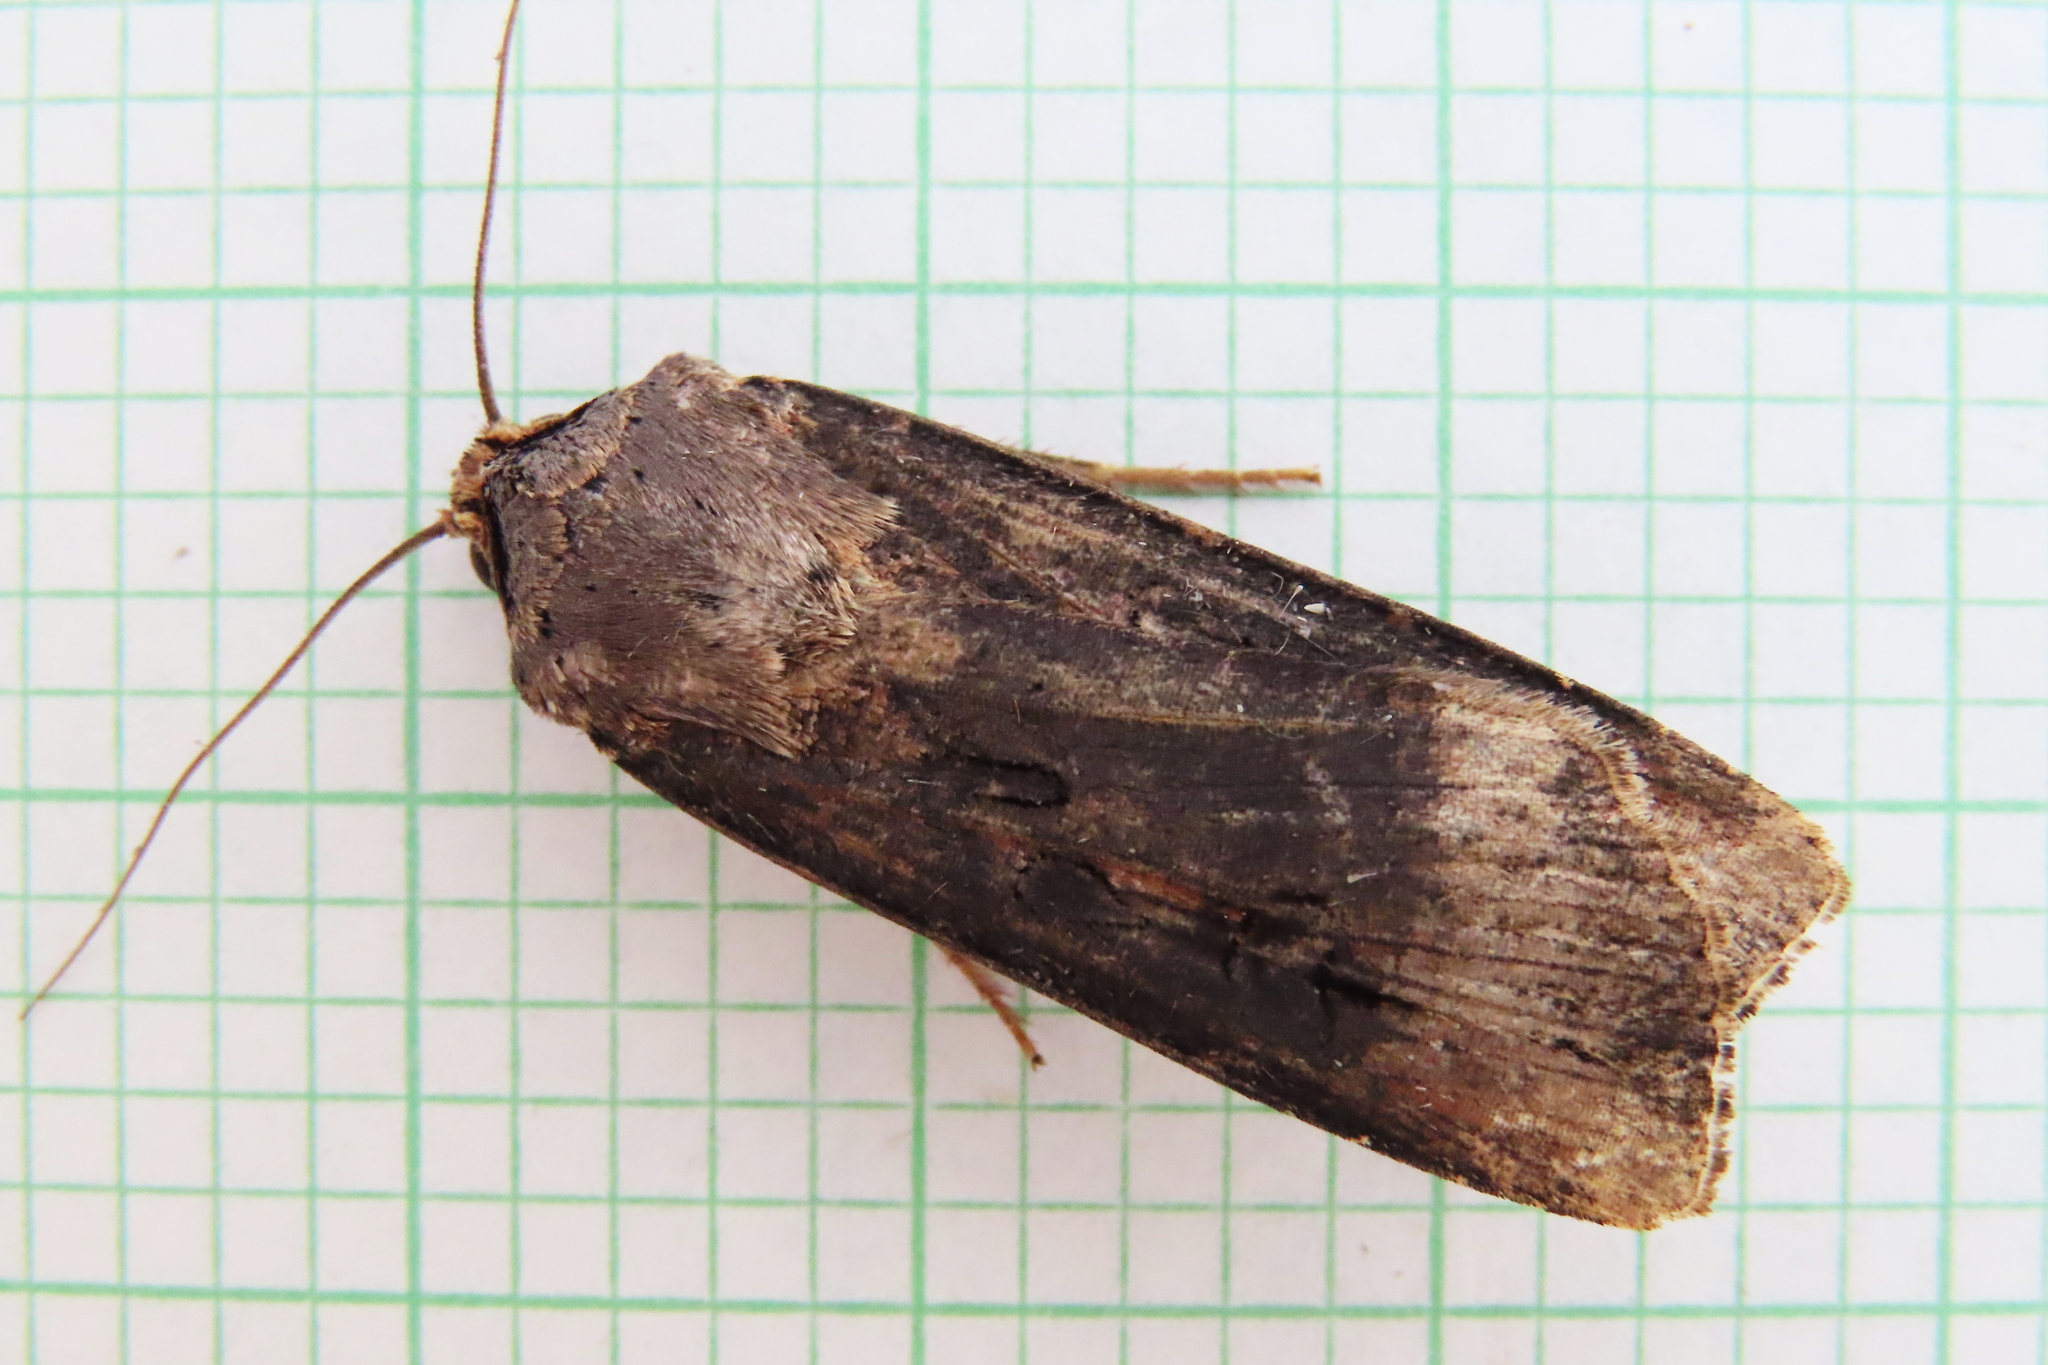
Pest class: cutworms